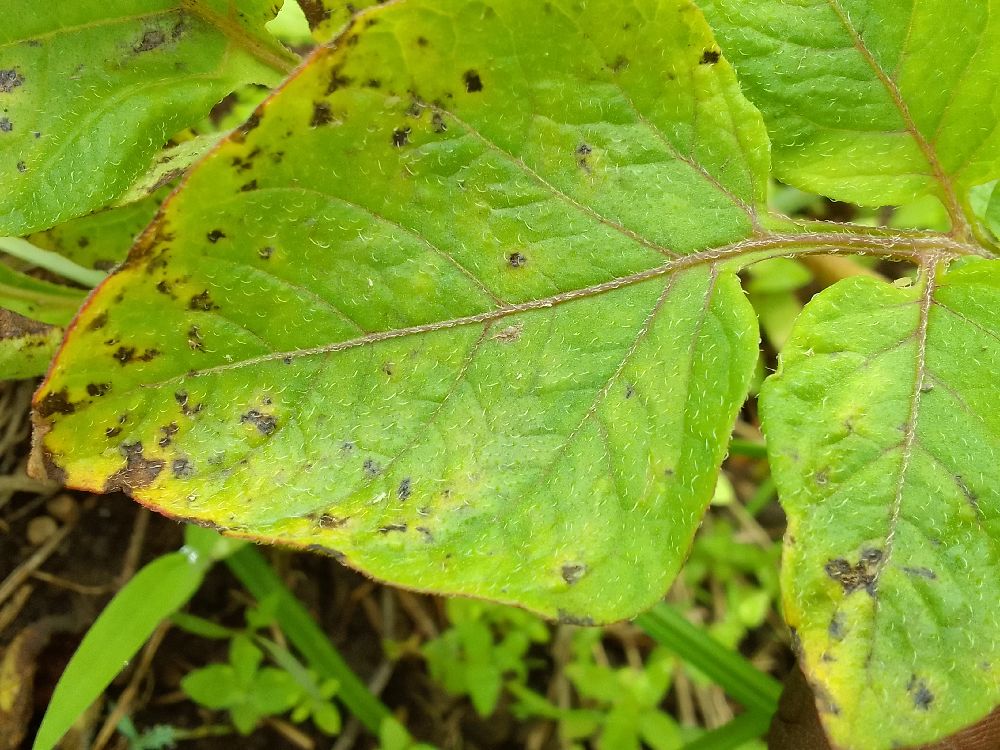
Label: Early blight